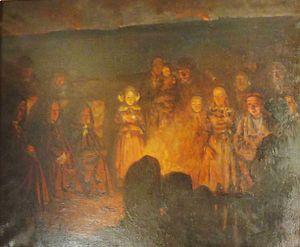
Charles Cottet
La fête de la Saint-Jean d'été, traditionnellement accompagnée de grands feux de joie, est la fête de Jean le Baptiste, le 24 juin.
Charles Cottet, né au Puy-en-Velay le 12 juillet 1863, et mort à Paris le 20 septembre 1925, est un peintre et graveur français.